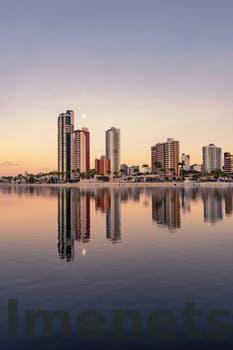
Label: Watermark